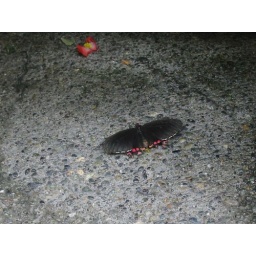
A butterfly takes 10 under a wet floor sign at the PSC